Punnaram Cholli Cholli

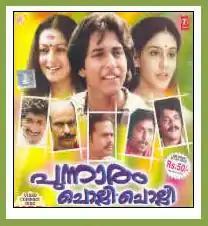

Punnaram Cholli Cholli is a 1985 Indian Malayalam-language romantic drama film directed by Priyadarshan and written by Sreenivasan from a story by Priyadarshan. Starring Shankar and Rahman. The film was a commercial success at the box office.